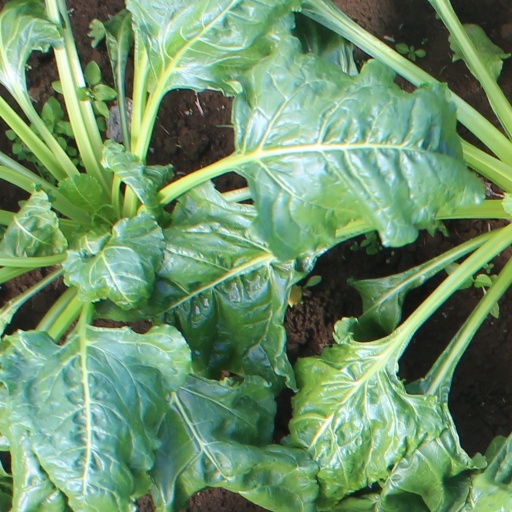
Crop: sugar beet